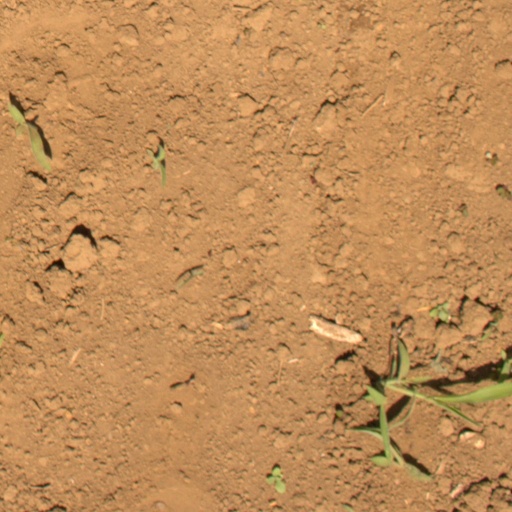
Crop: Jerusalem artichoke